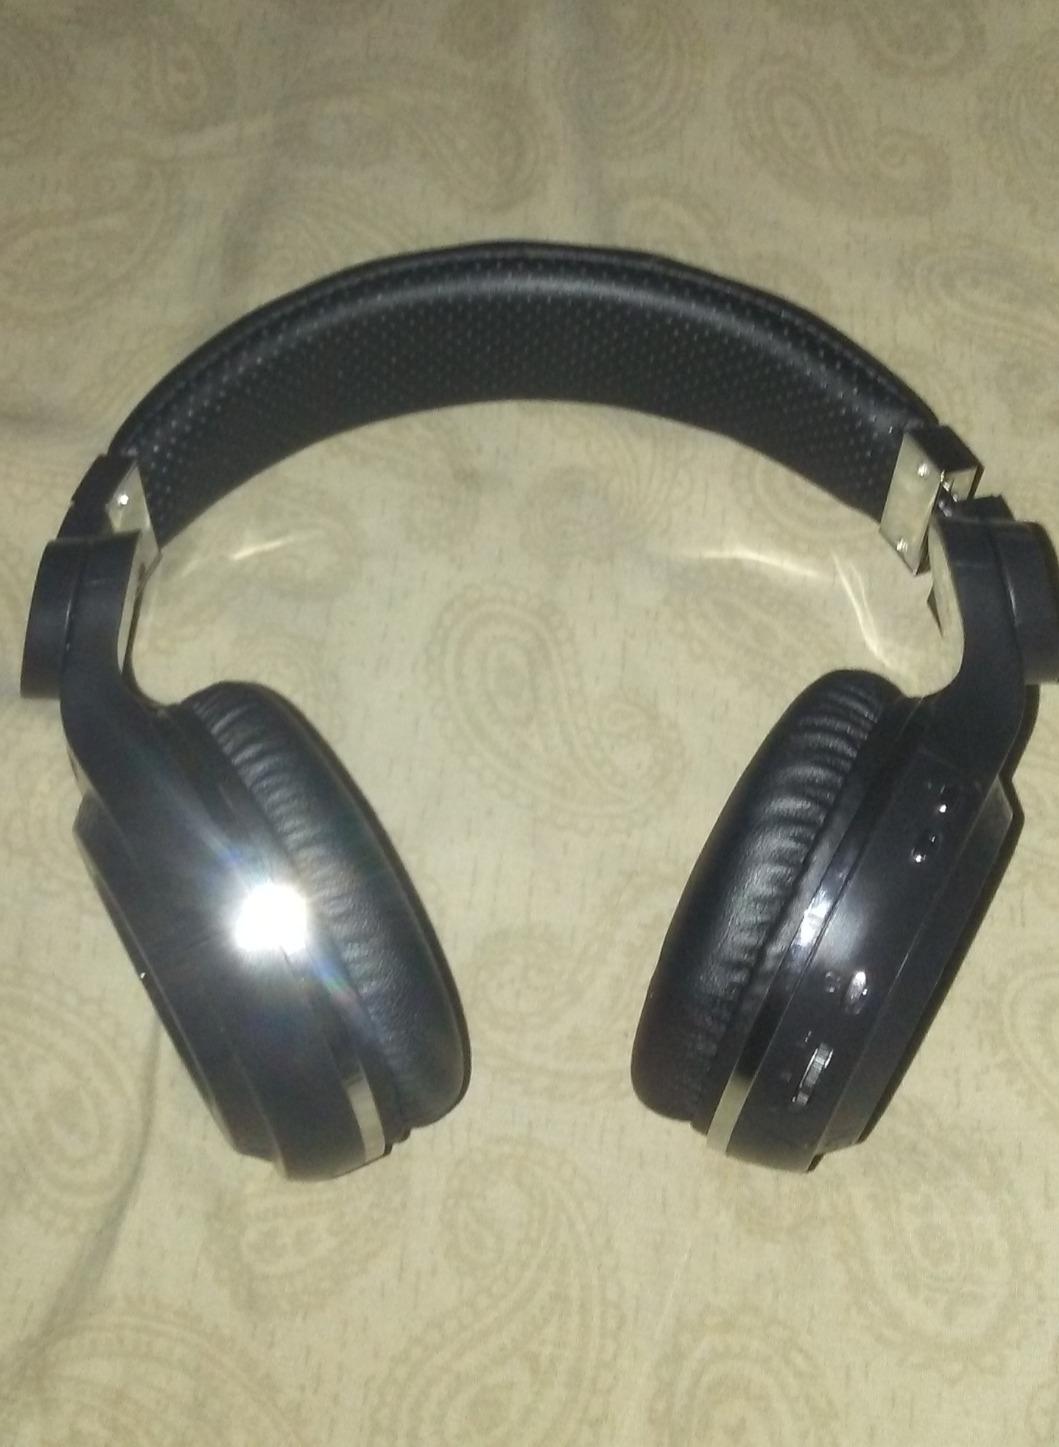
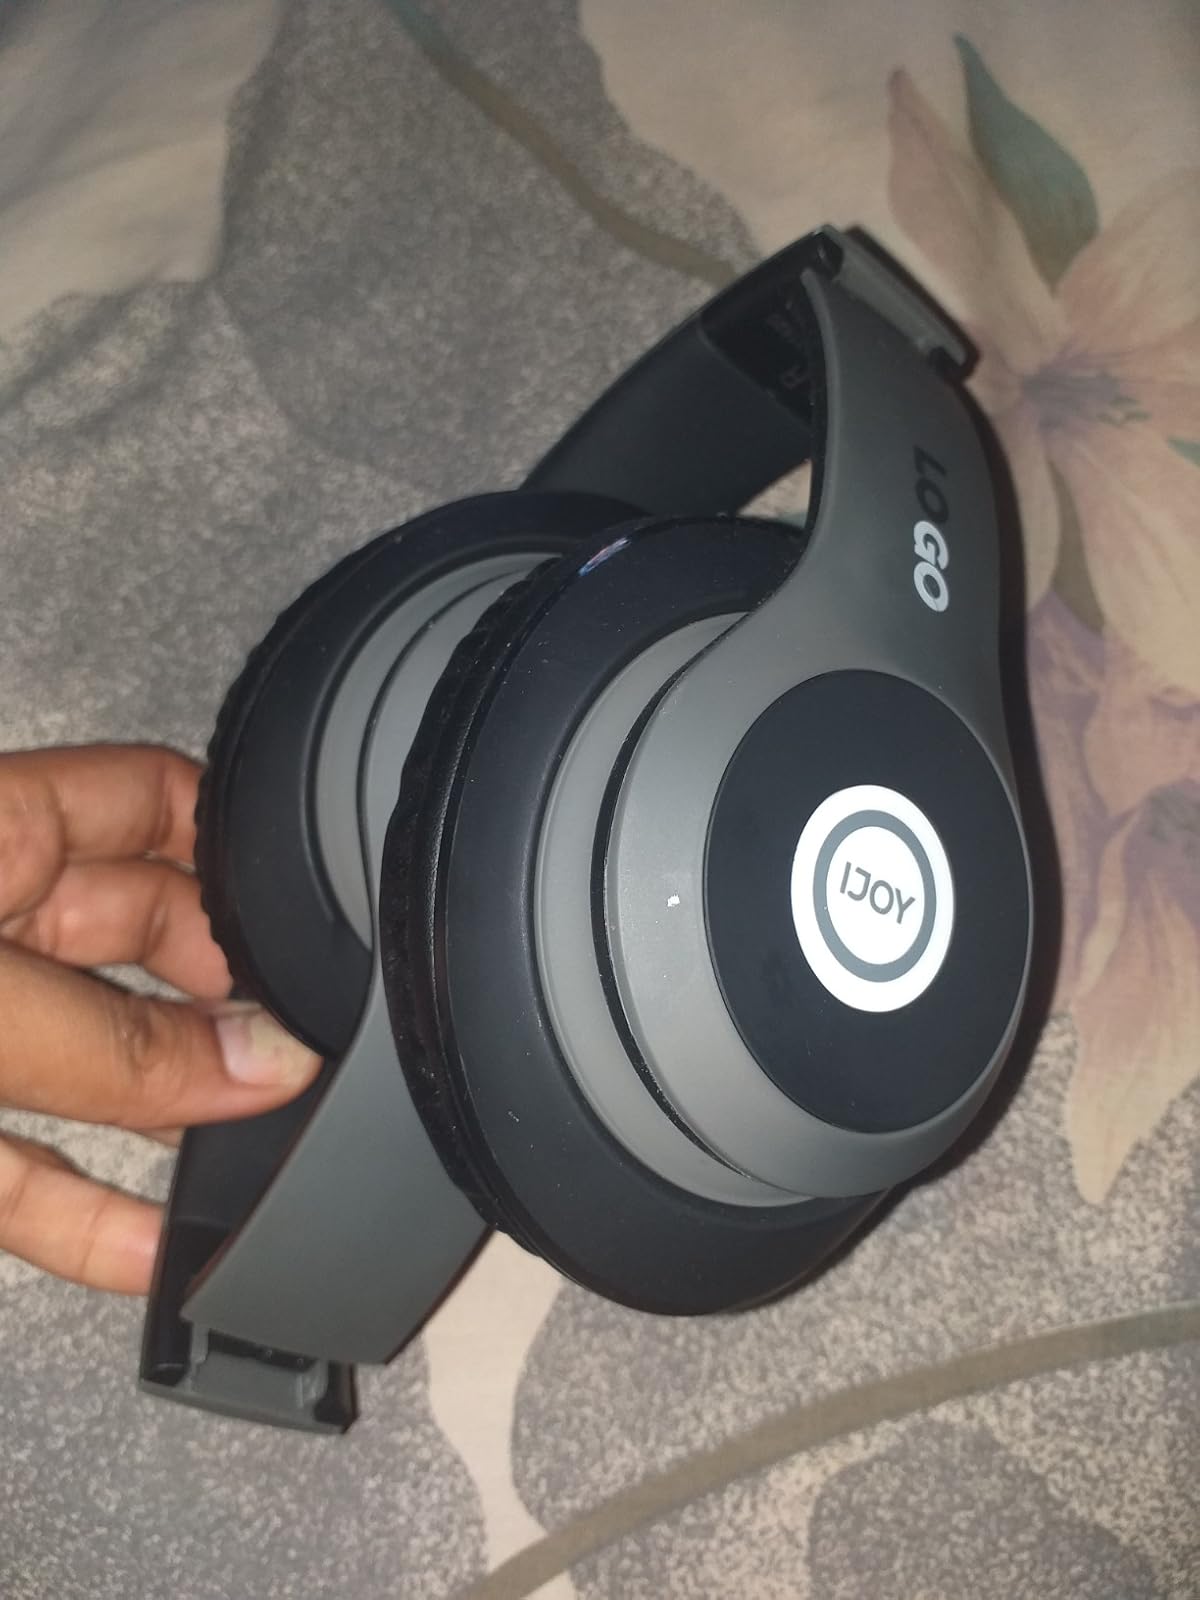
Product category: headphones
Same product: no